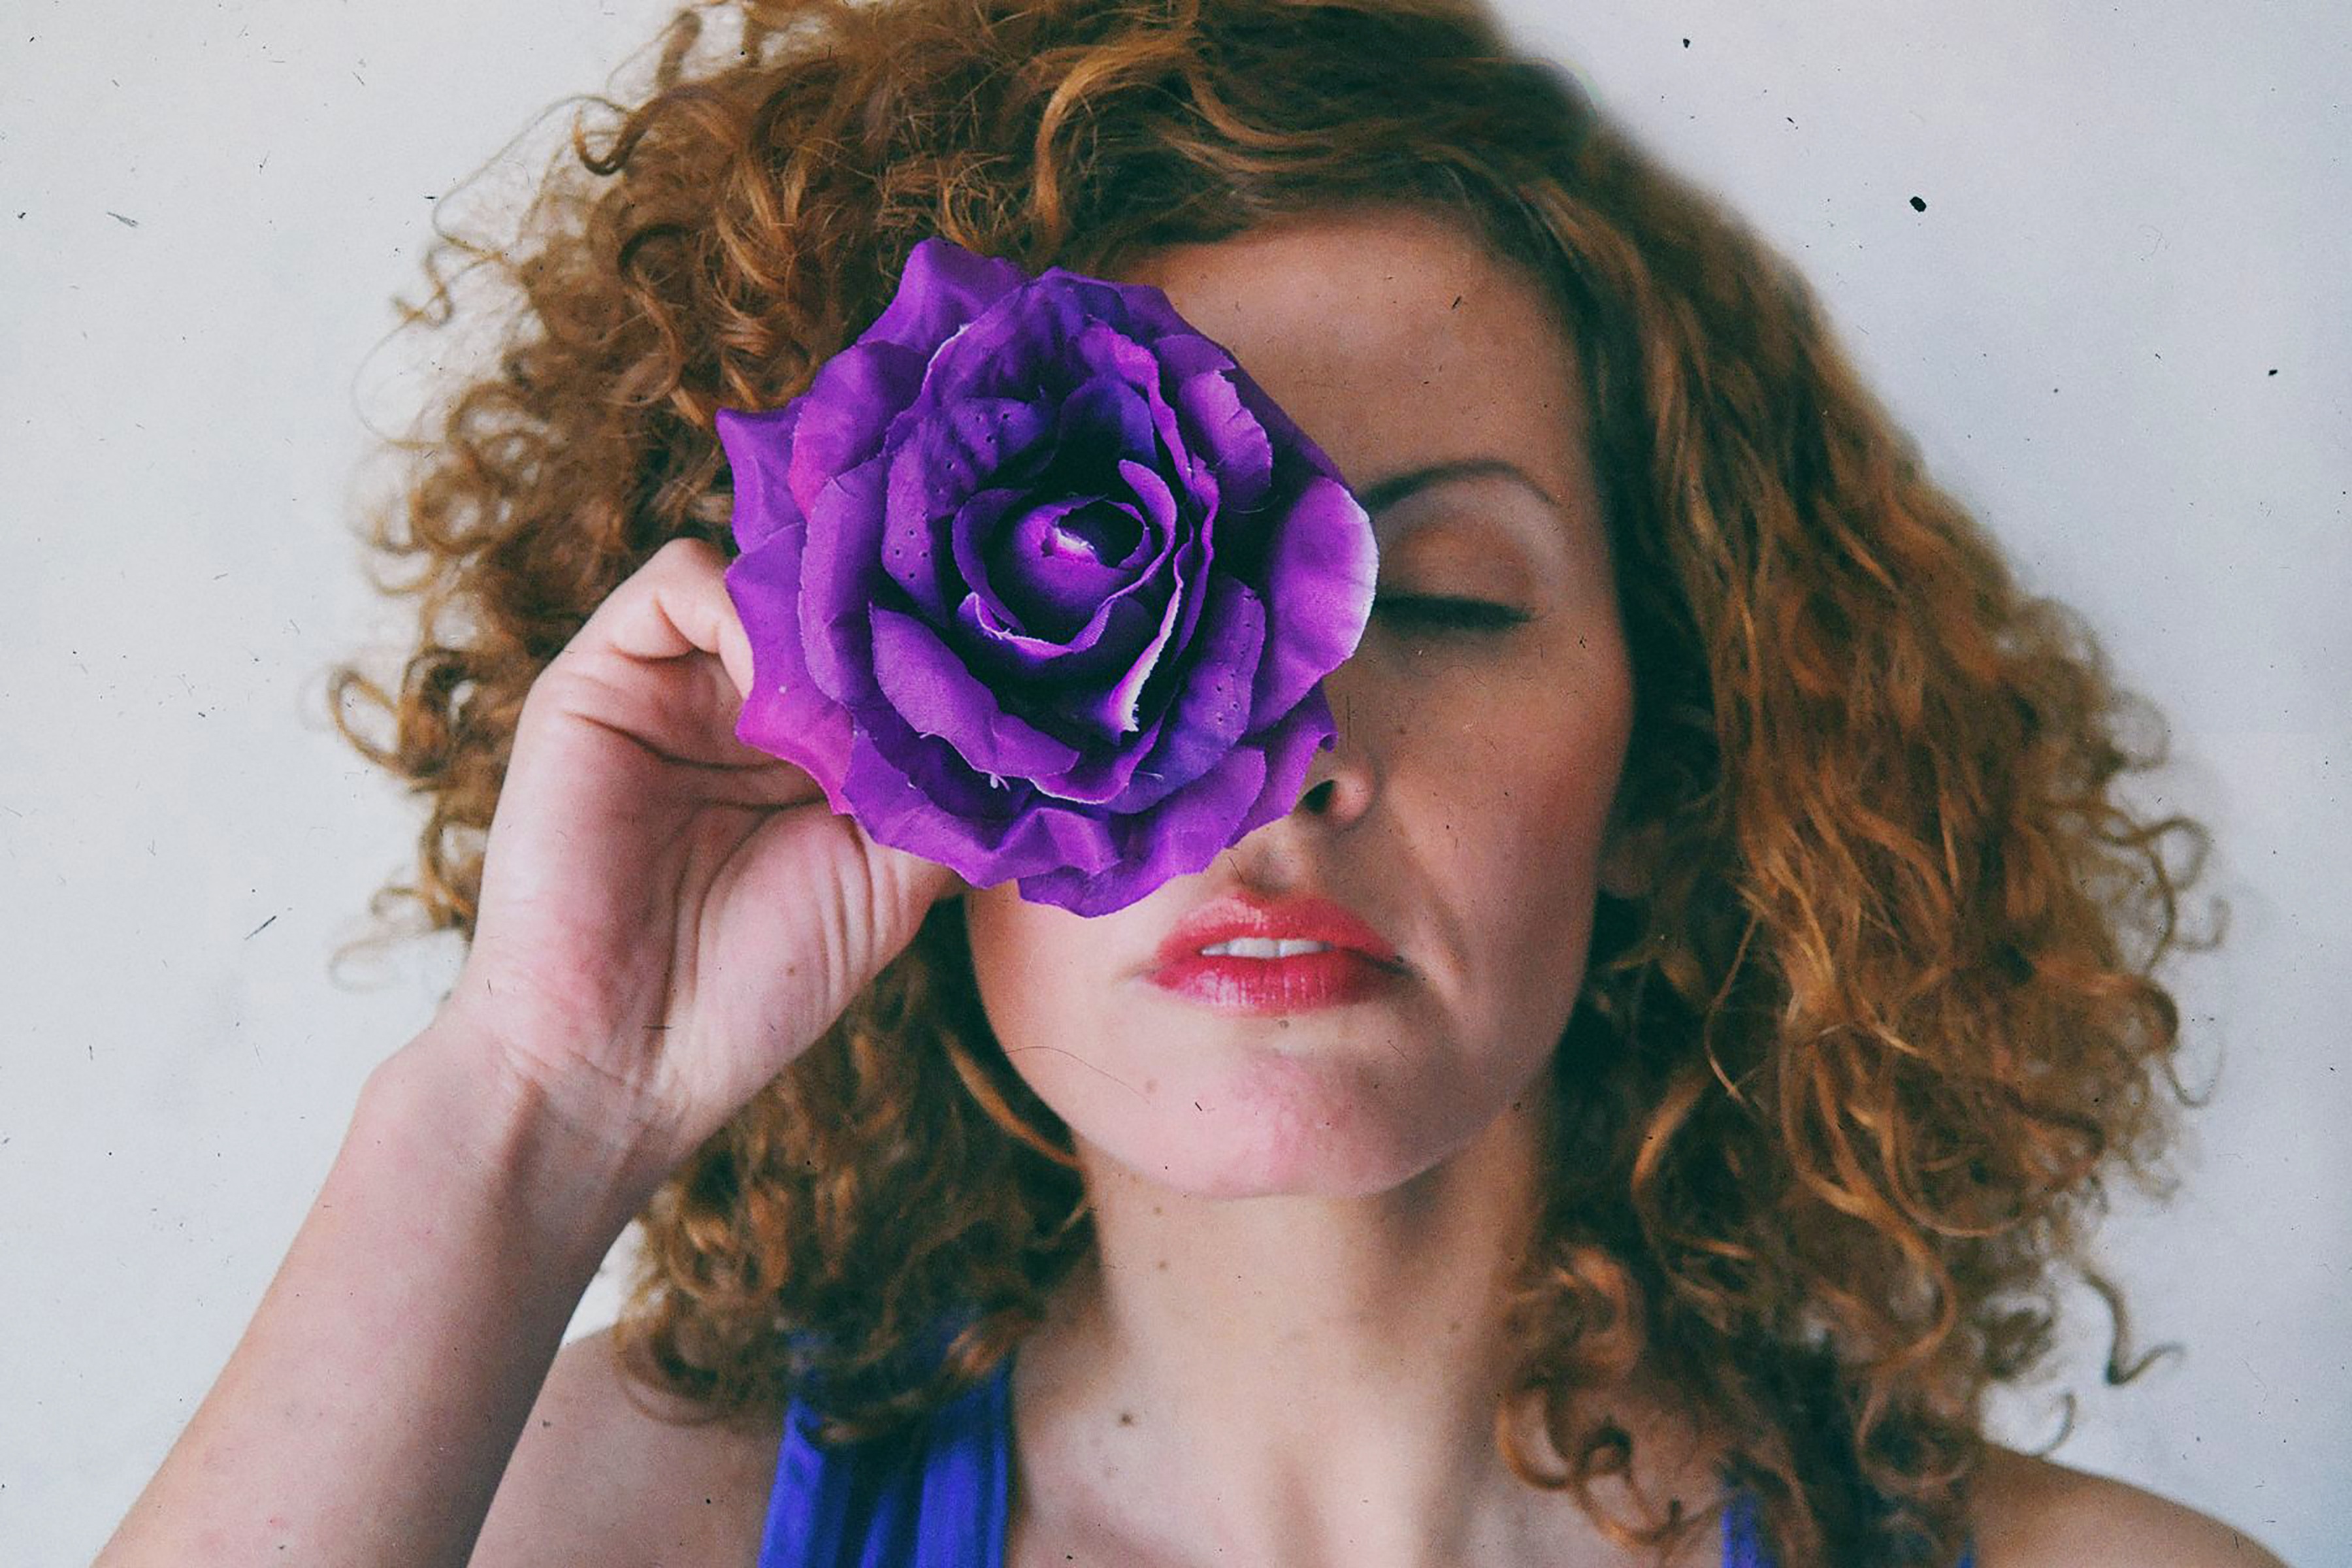
girl, hair, flower, purple, spring, color, blue, clothing, hairstyle, face, eye, head, beauty, organ, fashion accessory, hair accessory